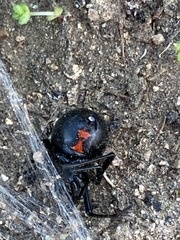
Species: Lactrodectus_hesperus